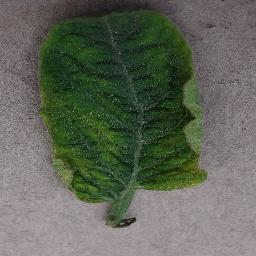
Label: Tomato___Tomato_Yellow_Leaf_Curl_Virus